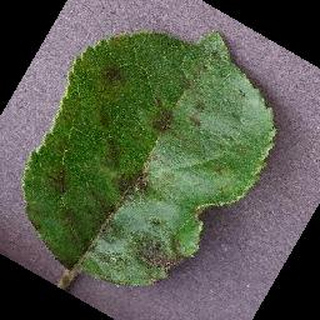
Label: apple_apple_scab